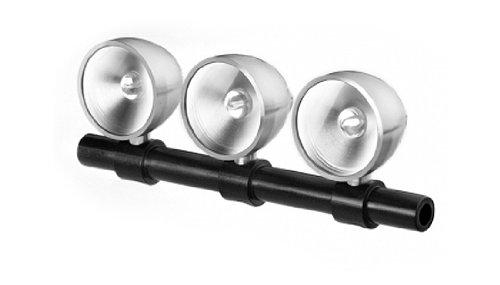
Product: G-Made 51409S R1 LED Lightbar (3 Lights)
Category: Toys & Games | Hobbies | Remote & App Controlled Vehicles & Parts | Remote & App Controlled Vehicle Parts | Lighting
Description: Don't get caught out in the dark; light the way with these bright lights.
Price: $20.99